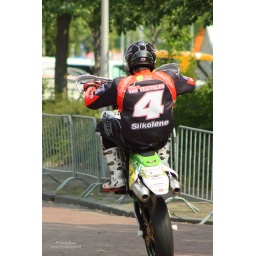
every year with queens day we have offroad motorcycle street races in my hometown.